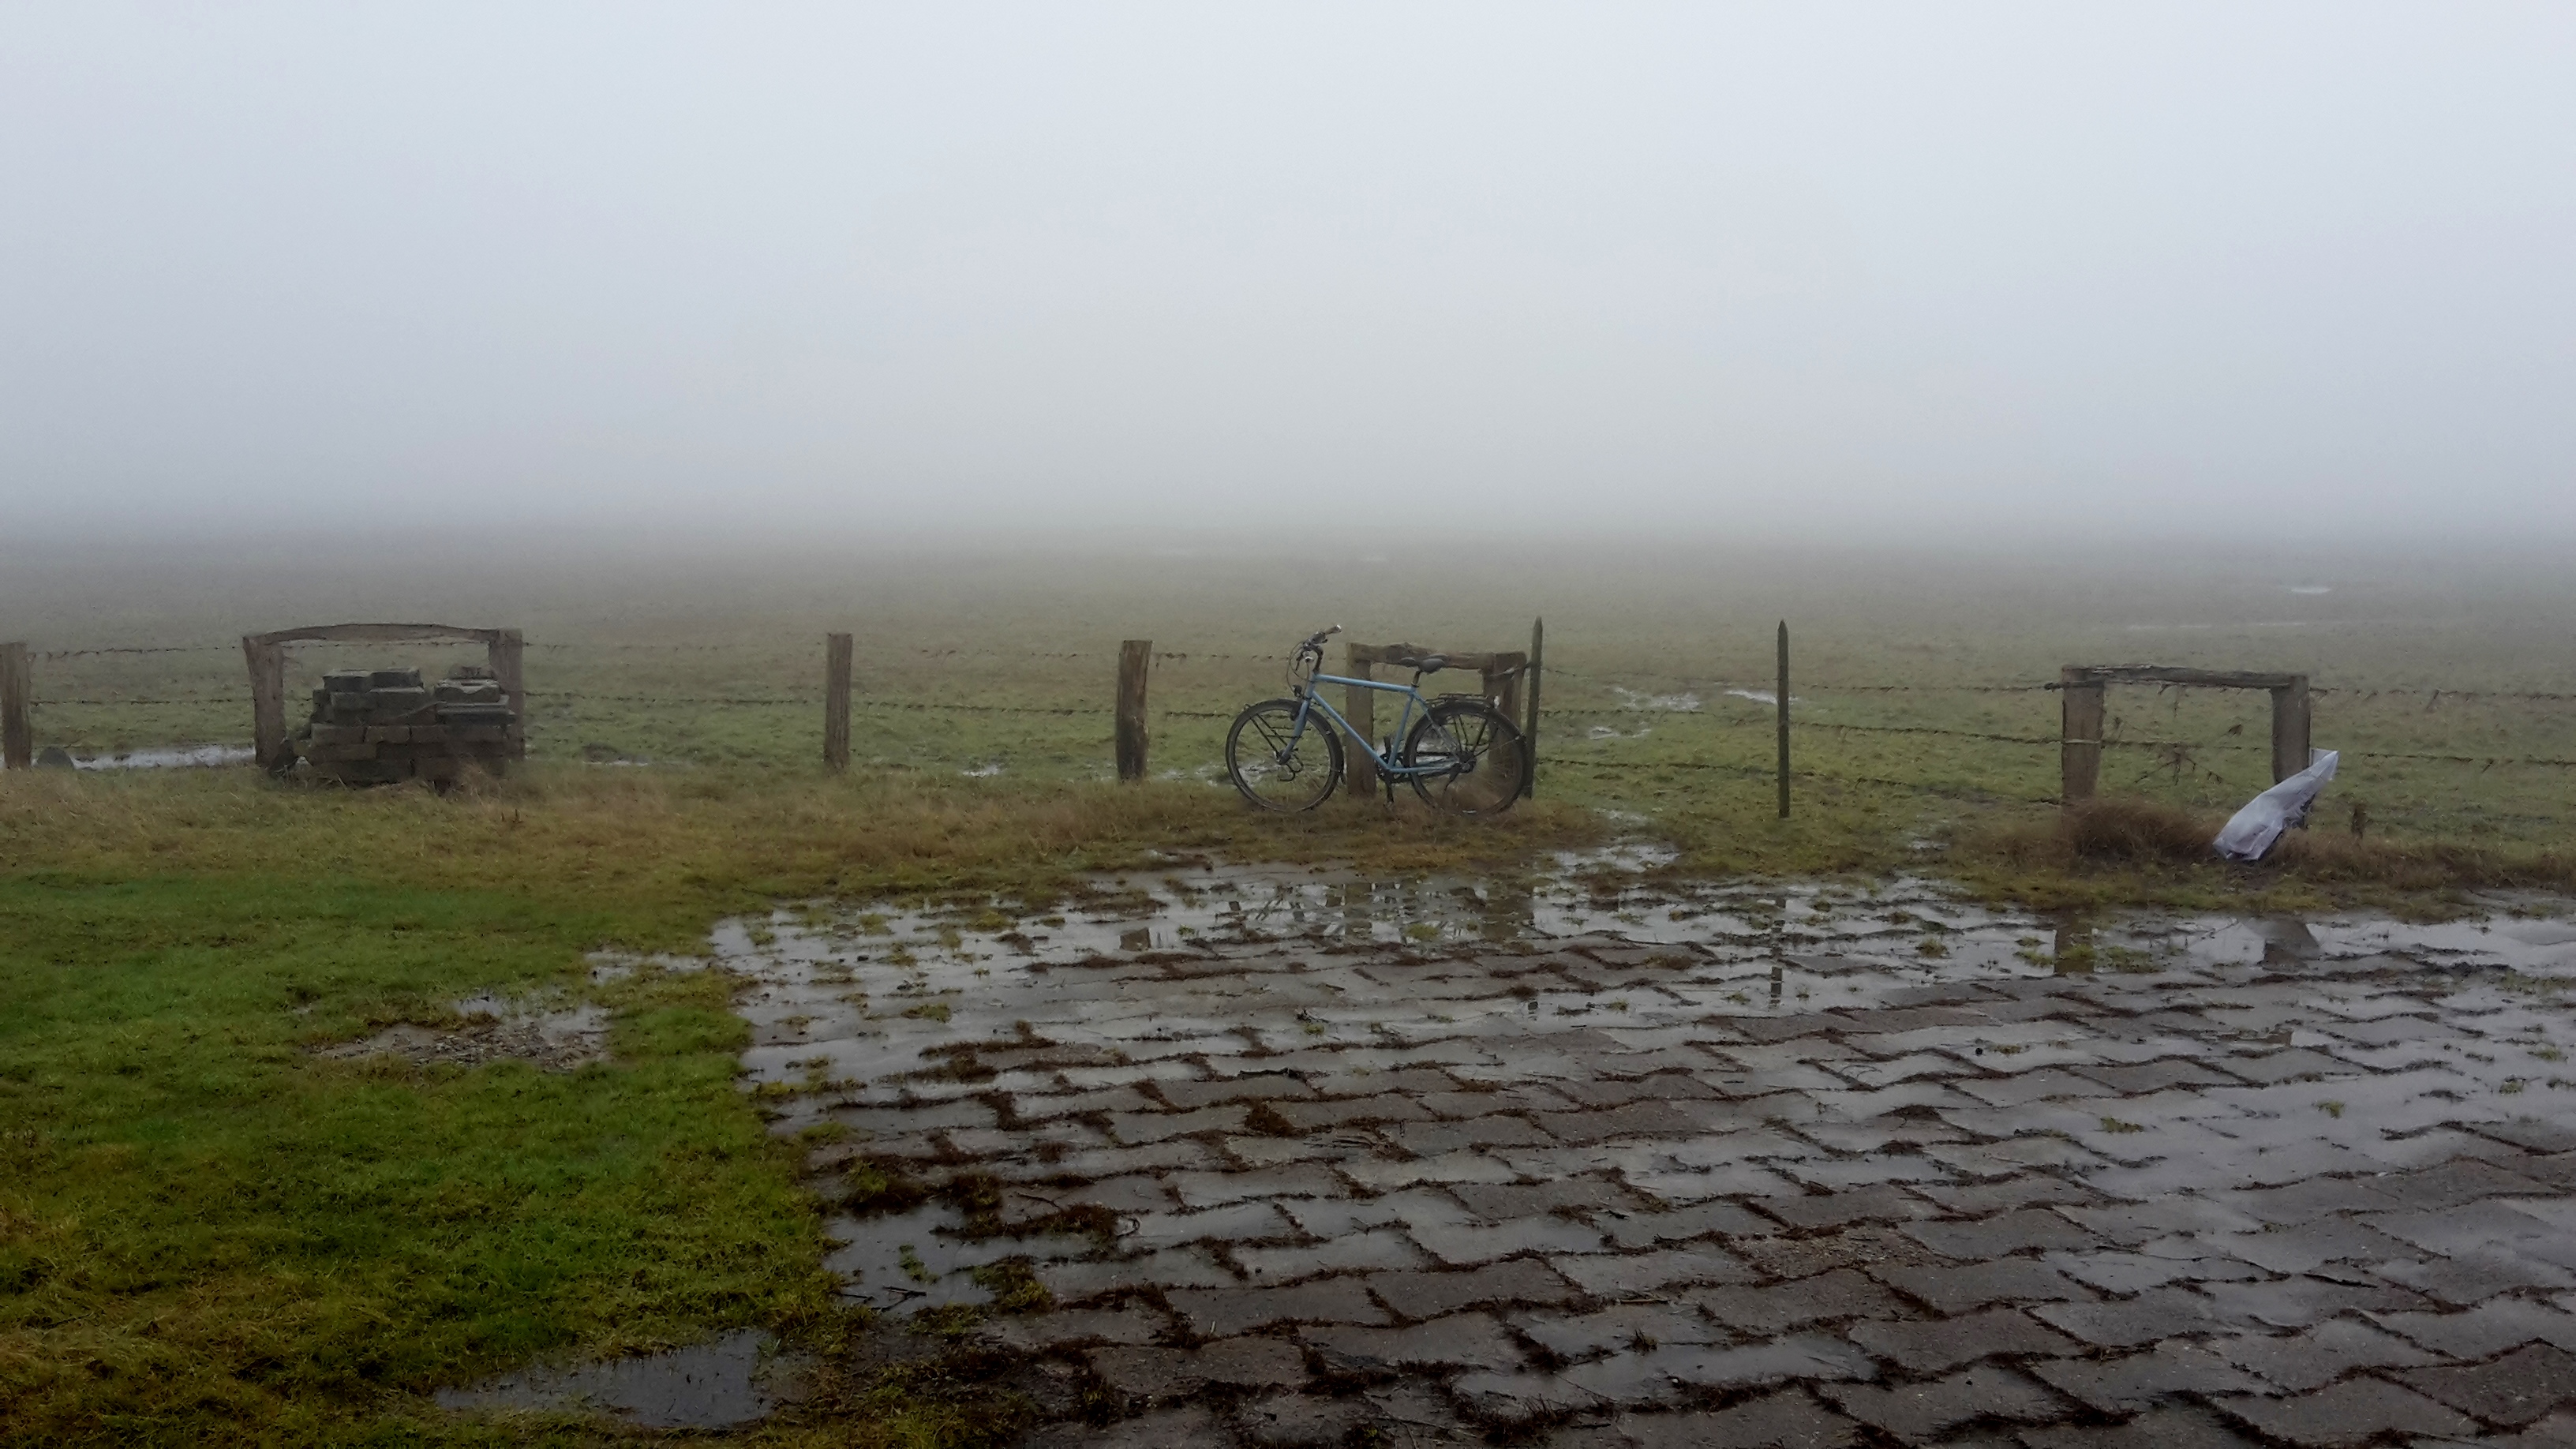
natural, fog, atmospheric phenomenon, mist, land lot, steppe, drizzle, ecoregion, morning, grassland, plain, grass, haze, rural area, sky, horizon, landscape, polder, prairie, field